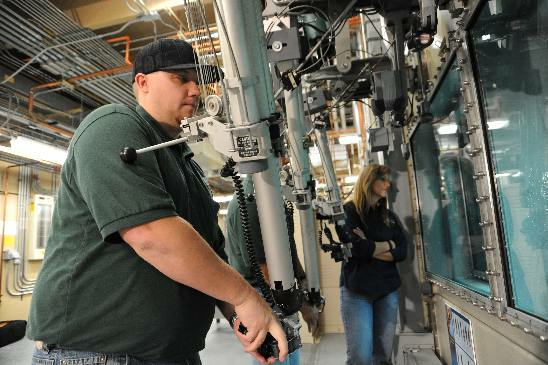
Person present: Yes